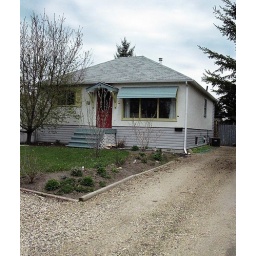
Community- cute little house in clavet